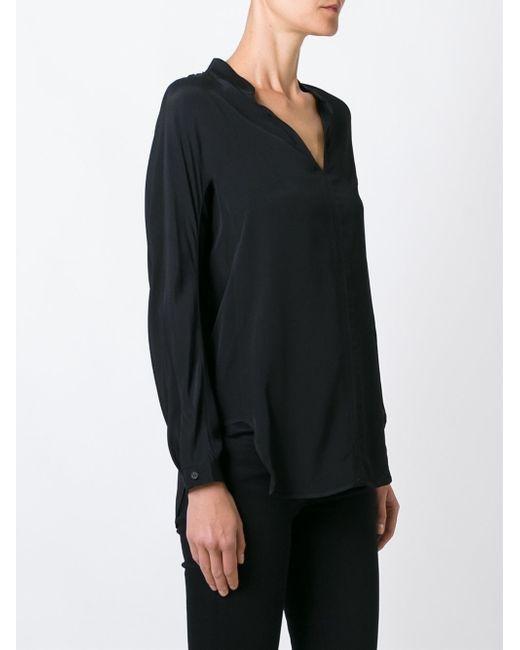
Schwarzes Oberteil mit V-Ausschnitt und voller Hülse für Damen